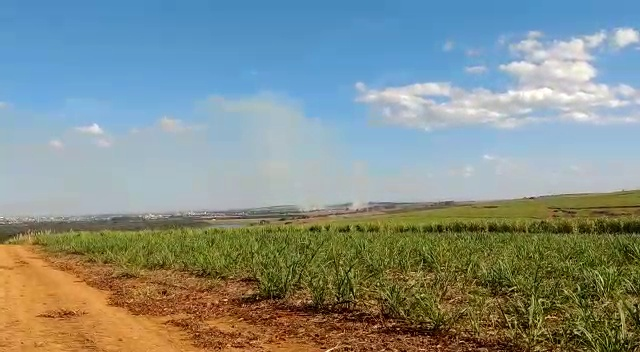
Fire: no
Smoke: yes